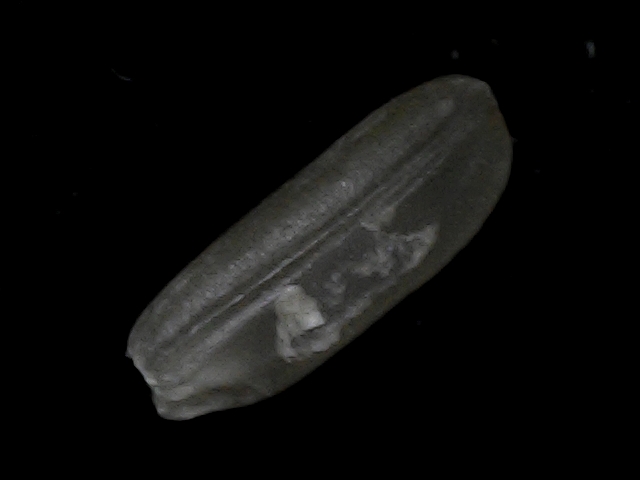
Rice variety: BD95